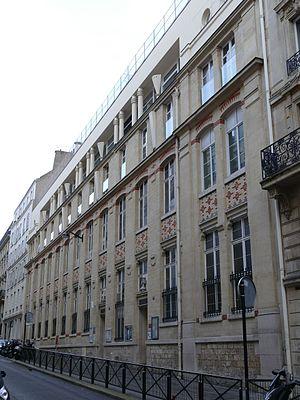
Le lycée Fénelon Sainte-Marie à Paris (Île-de-France, France).
La rue de la Bienfaisance est une voie du 8ᵉ arrondissement de Paris.